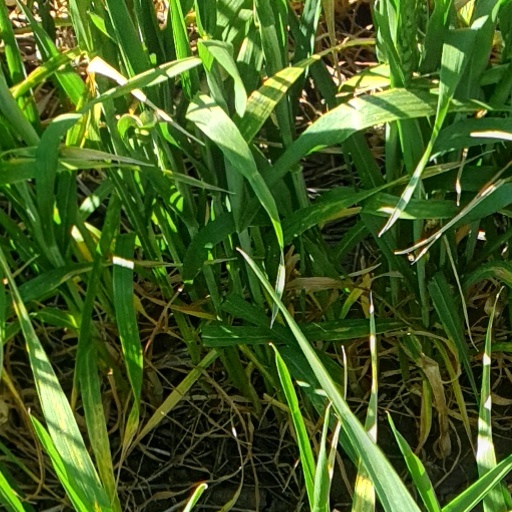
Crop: wheat